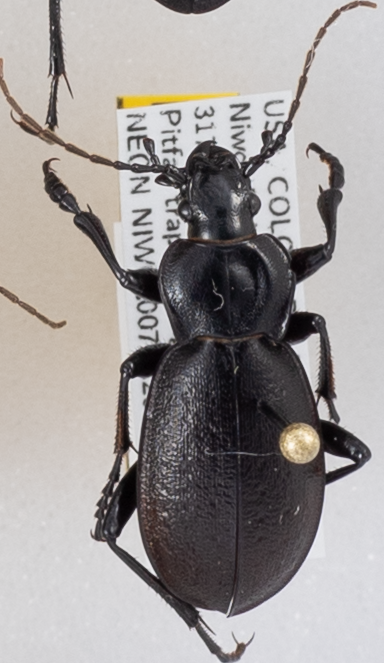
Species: Carabus taedatus
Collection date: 2018-08-28
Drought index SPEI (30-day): -1.69
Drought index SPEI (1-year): -1.13
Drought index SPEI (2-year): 0.24